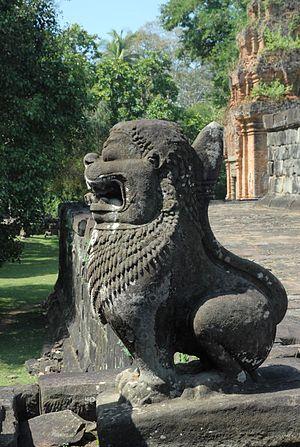
Cambodge, site archéologique d'Angkor (zone de Rolûos), temple de Bakong
Le Bakong est le temple d'état d'Indravarman Iᵉʳ, consacré en 881.